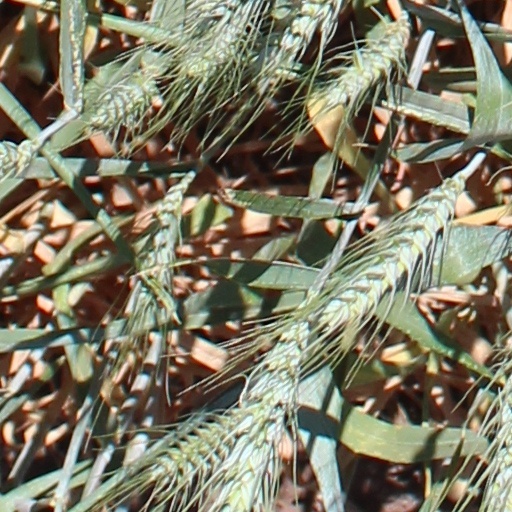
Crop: wheat